Sacred Heart National Secondary School

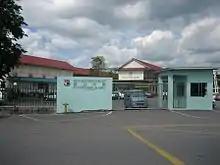
Front gate of the school

In 1987, Mr. Samuel Tan Yang Pheng became the first Malaysian principal of the school, marking an end of the de La Salle Brothers' administration. A new administrative building was built, and a single-storied building was constructed for Form 6 classes in 1998.